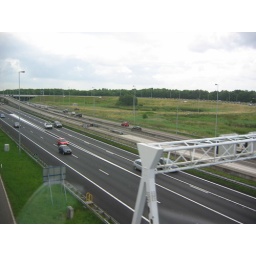
Travelling by train Weesp-Almere-LelystadView on the landscape of the highway A6